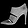
Label: Ankle boot